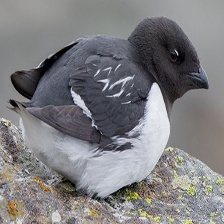
Species: LITTLE AUK
Scientific name: ALLE ALLE